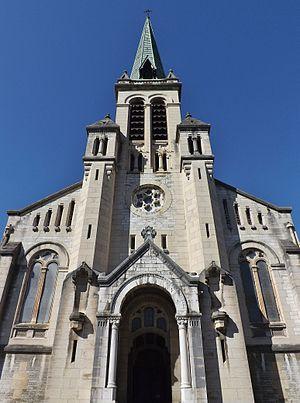
Vue de l'église Notre-Dame d'Aix-les-Bains, à Aix-les-Bains en Savoie.
Aix-les-Bains, nommée localement Aix, est une commune, station balnéaire et thermale française, située dans le département de la Savoie en région Auvergne-Rhône-Alpes.
L’Église Notre-Dame d'Aix-les-Bains, ancienne collégiale Notre-Dame-de-l'Assomption, est une église construite dans un style d'inspiration byzantine à la fin du XIXᵉ siècle dans la ville d'Aix-les-Bains en Savoie.